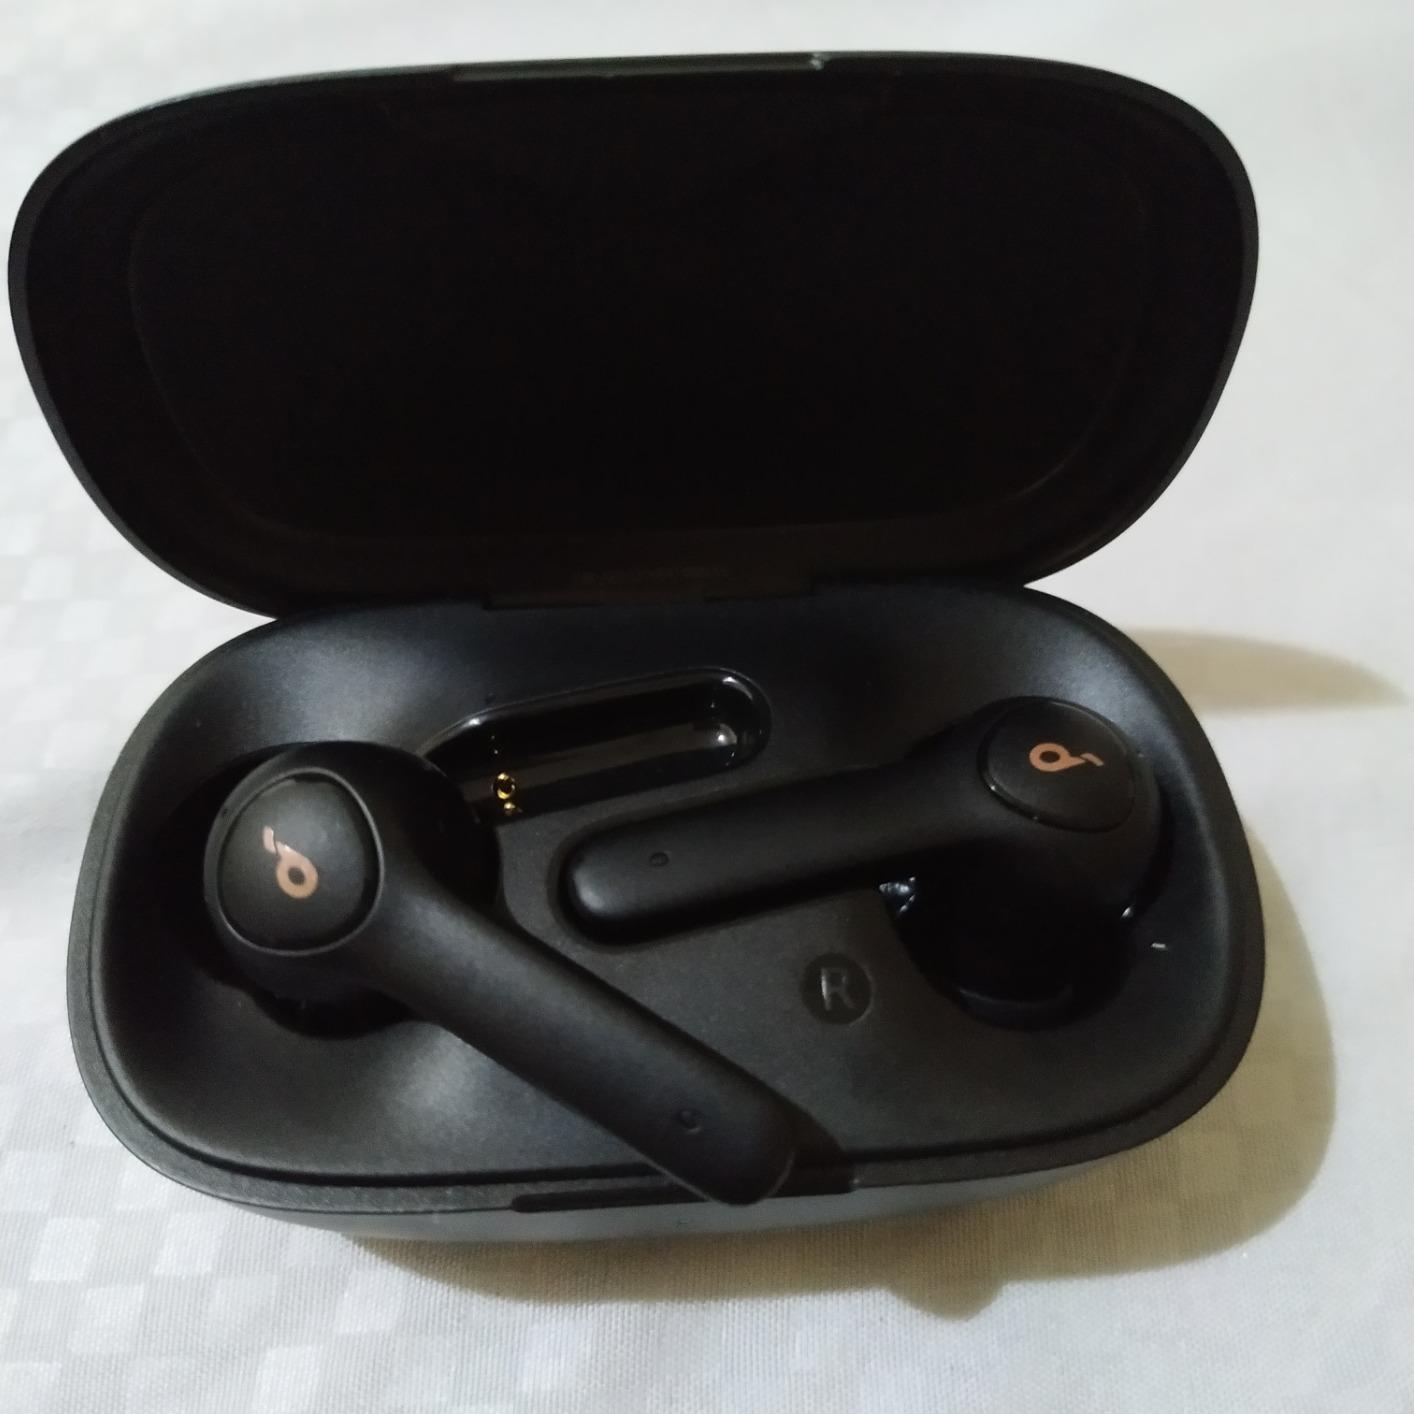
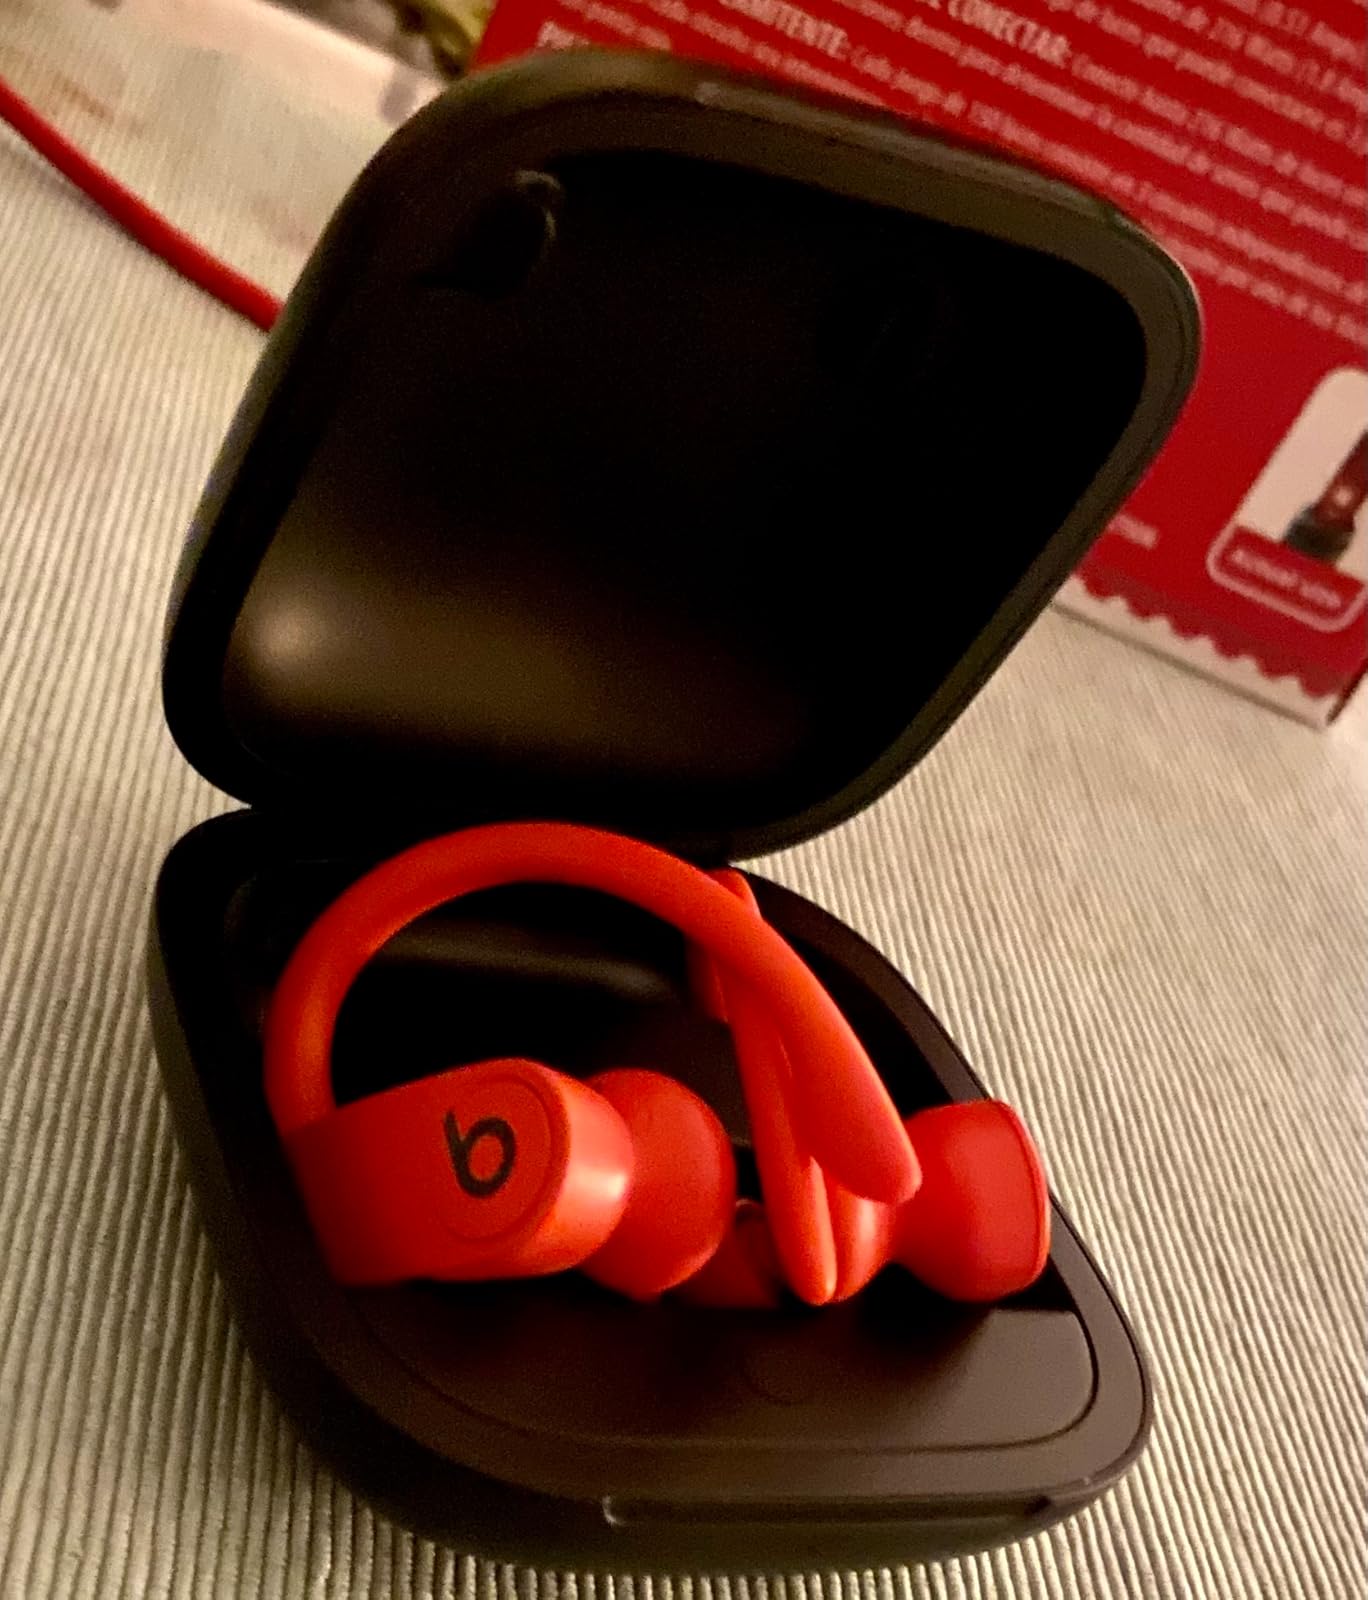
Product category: earbuds
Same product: no